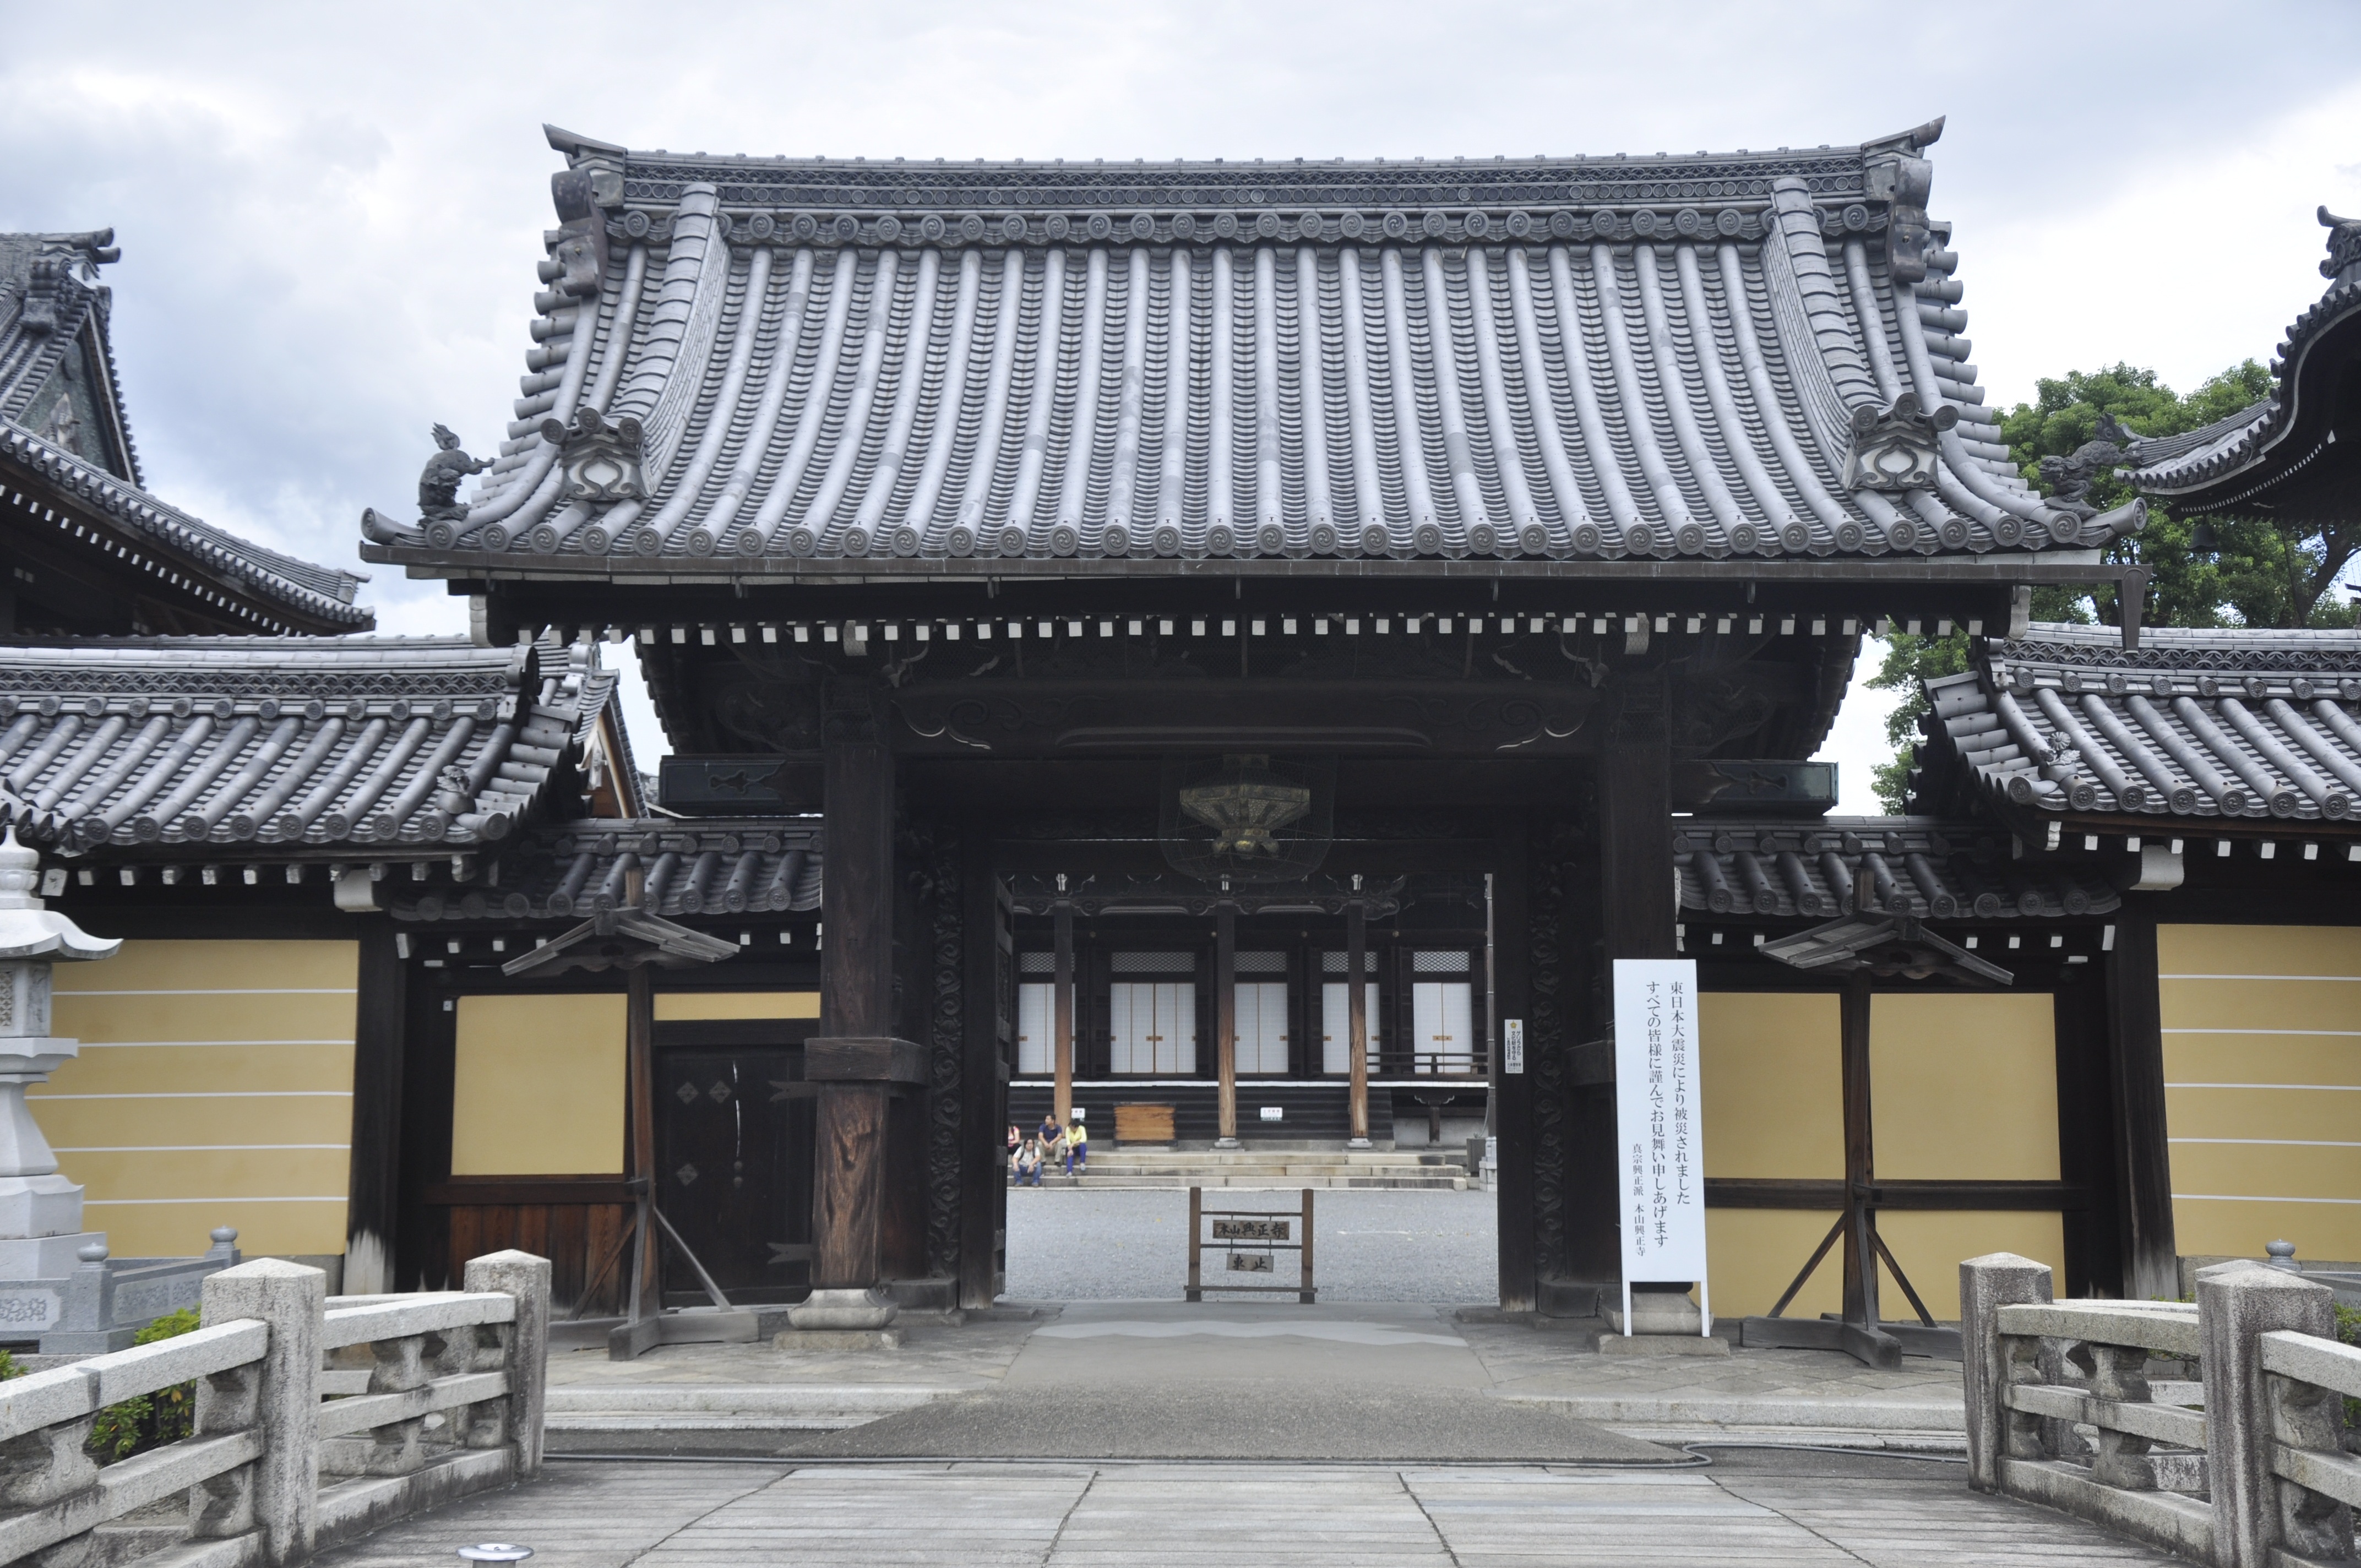
building, palace, japan, place of worship, temple, shrine, kyoto, chinese architecture, historic site, shinto shrine, the big roof